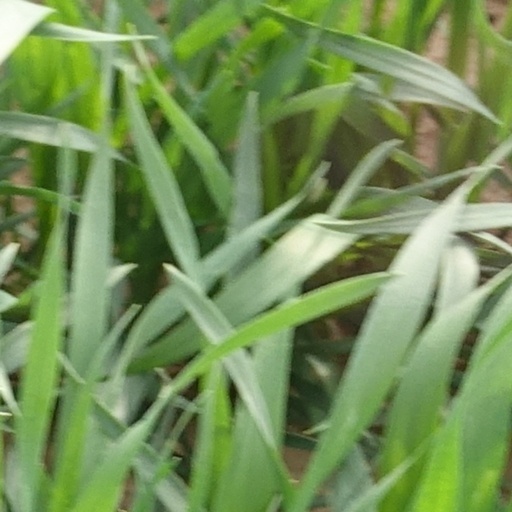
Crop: wheat